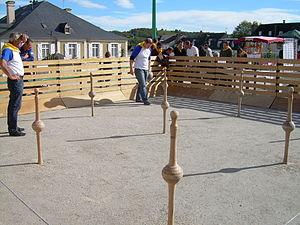
Le Béarn, situé au nord-ouest des Pyrénées, est une ancienne principauté souveraine puis une ancienne province française à partir de 1620. Depuis 1790, le Béarn fait partie du département des Pyrénées-Atlantiques et depuis 2016 de la région Nouvelle-Aquitaine. Les intercommunalités béarnaises créent le pôle métropolitain Pays de Béarn en 2018. Le territoire béarnais regroupe la plaine des gaves de Pau et d'Oloron, les coteaux qui les entourent — Vic-Bilh, Soubestre, Entre-Deux-Gaves — et les trois hautes vallées pyrénéennes d'Ossau, Aspe et Barétous.
Les quilles de neuf sont un sport essentiellement pratiqué dans le Sud-Ouest de la France, et en particulier en Béarn, en Bigorre et dans le Sud des Landes.